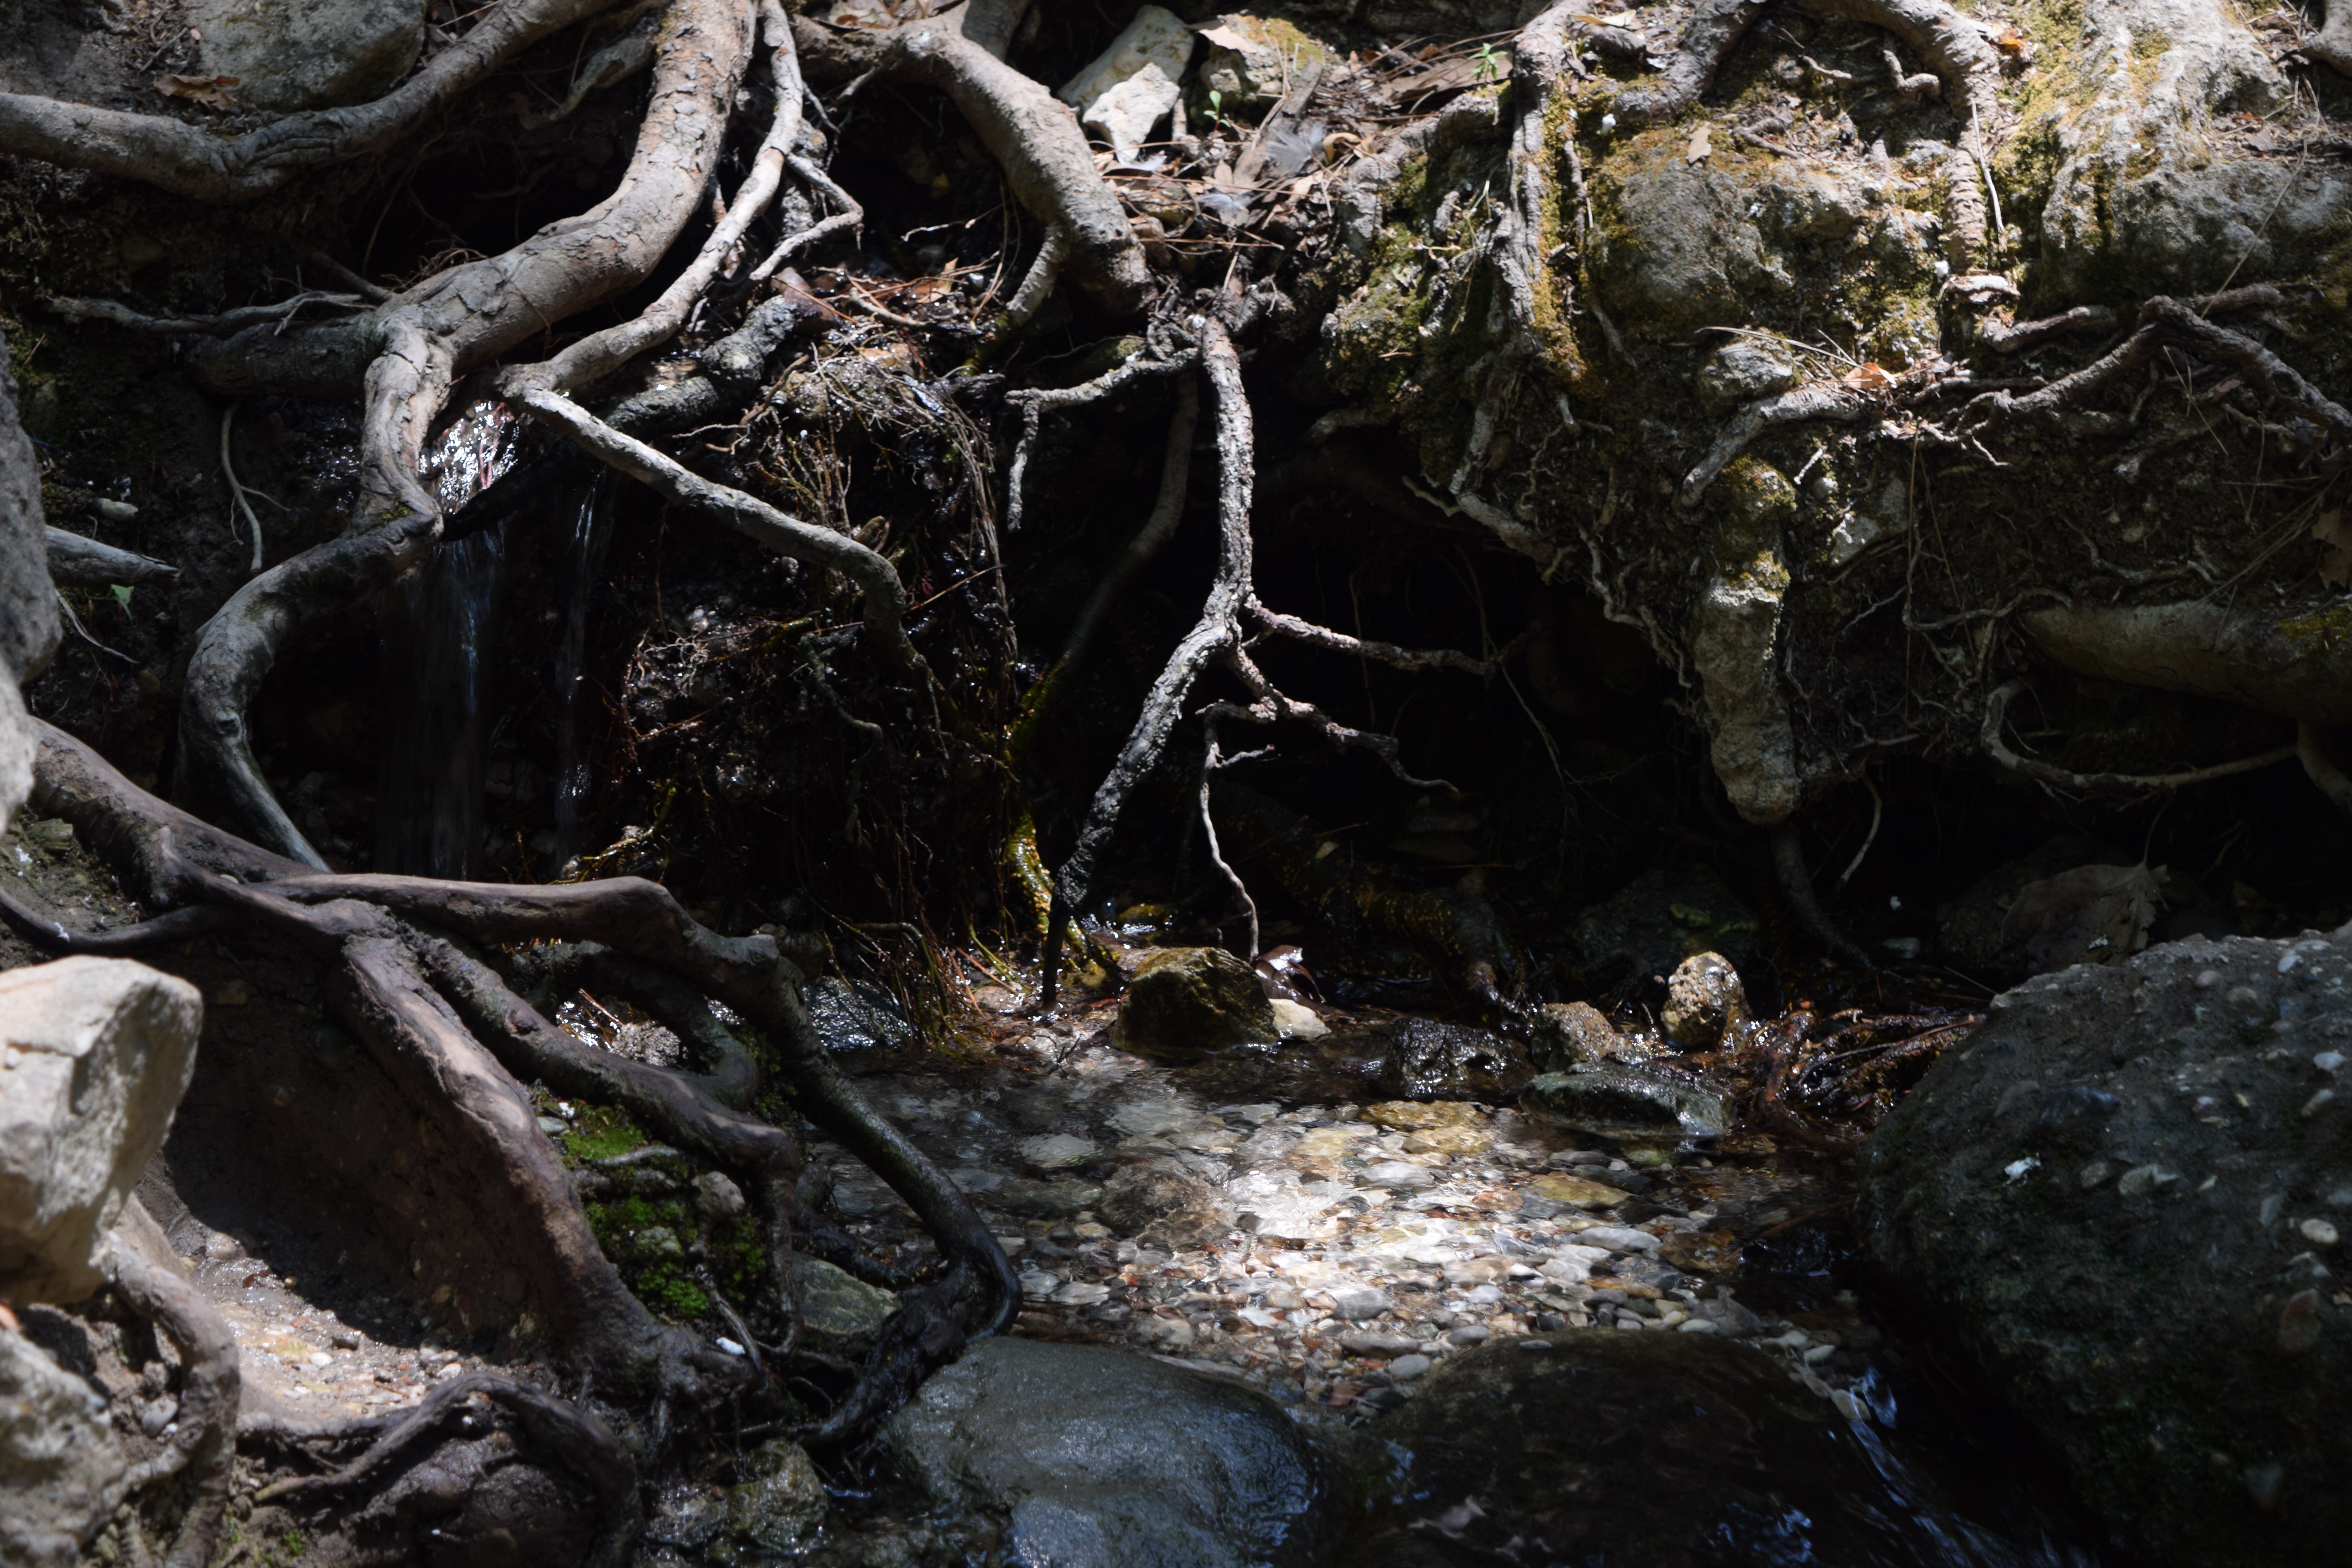
tree, nature, forest, rock, branch, plant, leaf, wildlife, stream, flora, root, habitat, woody plant